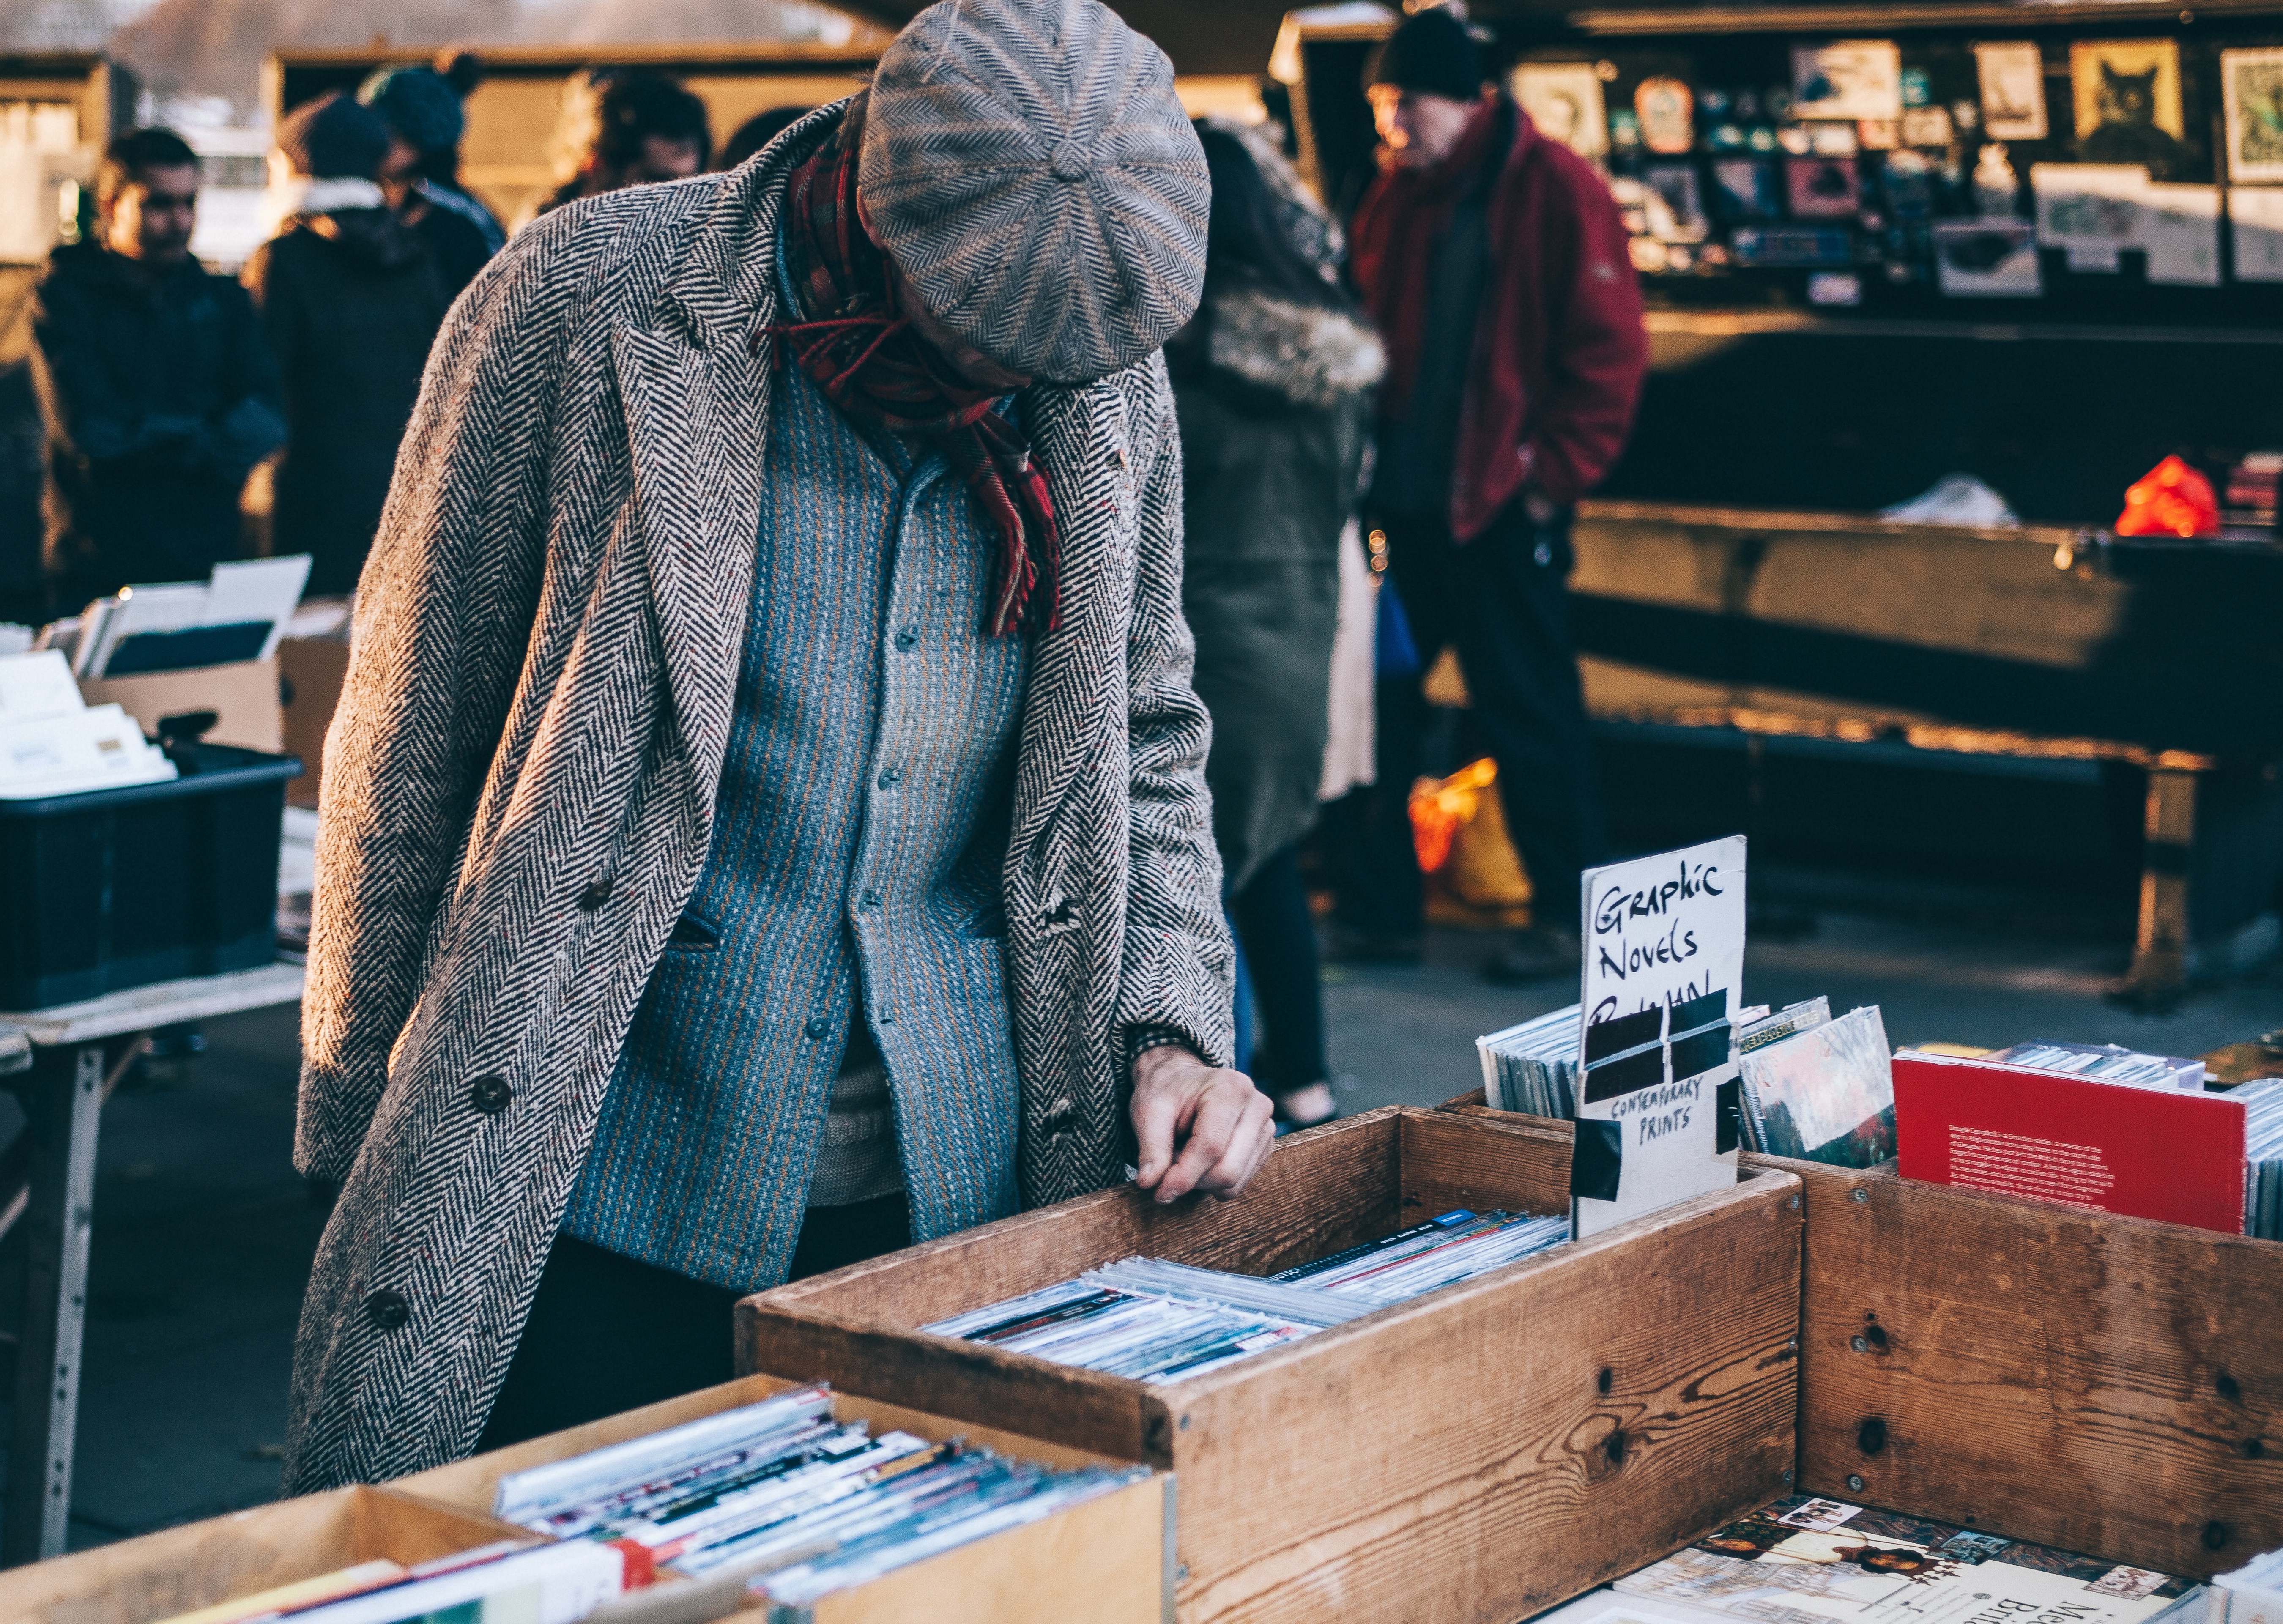
man, person, winter, street, city, male, guy, jeans, hat, public space